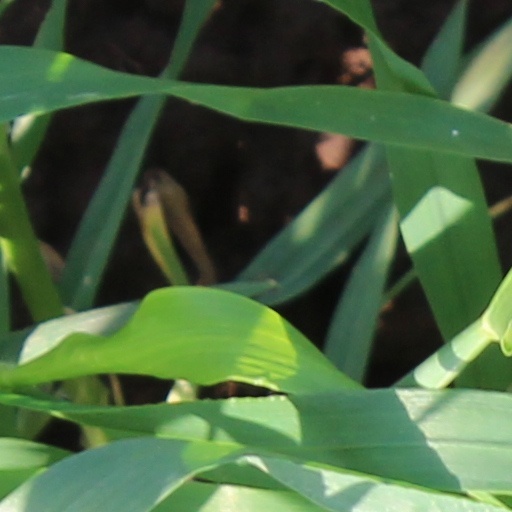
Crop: wheat